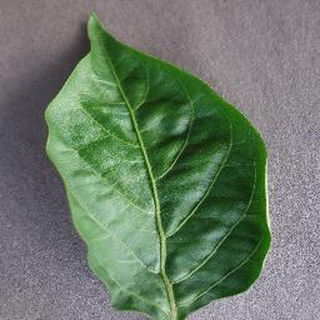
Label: healthy_bell_pepper